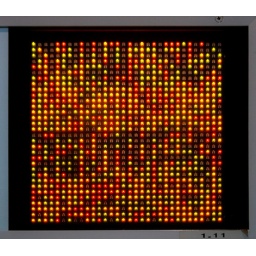
Crazy LED sign in Frankfurt train station